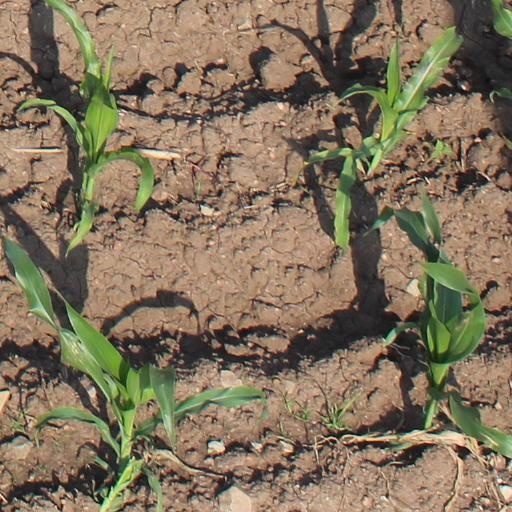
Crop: maize; corn